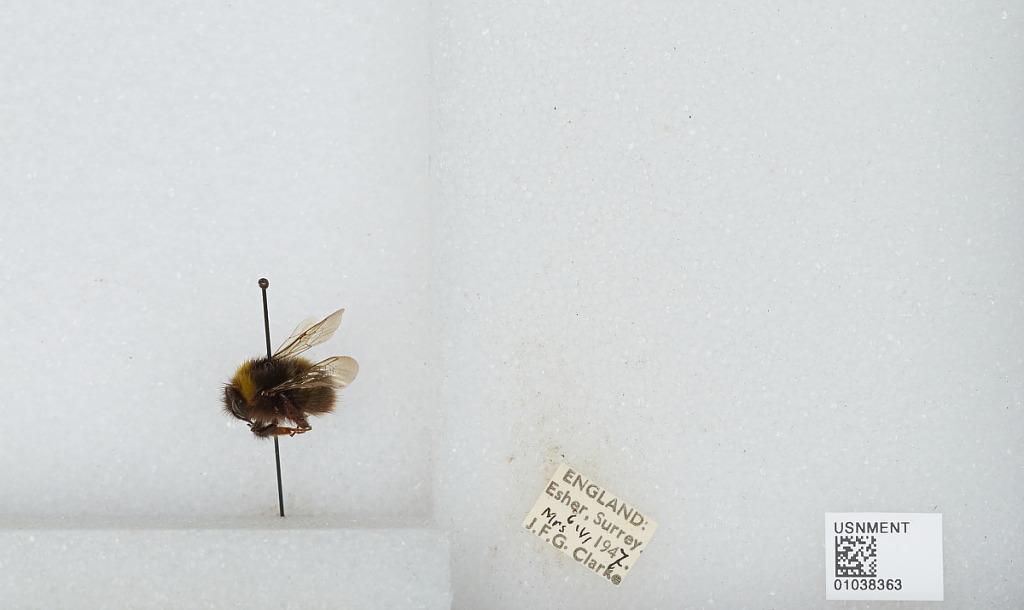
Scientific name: Bombus (Pyrobombus) pratorum (Linnaeus)
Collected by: J. Clarke
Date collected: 1947-6-6
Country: United Kingdom
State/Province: England
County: Surrey
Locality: Esher
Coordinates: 51.3691, -0.365